The Son's Room

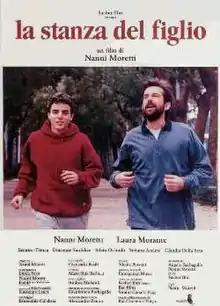
Original film poster

The Son's Room is a 2001 Italian film directed, written and produced by Nanni Moretti. It depicts the psychological effects on a family and their life after the death of their son. It was filmed in and around the city of Ancona, with a cast led by Moretti, Laura Morante and Jasmine Trinca.